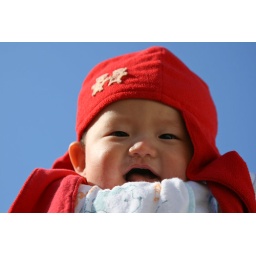
Fly under blue sky II